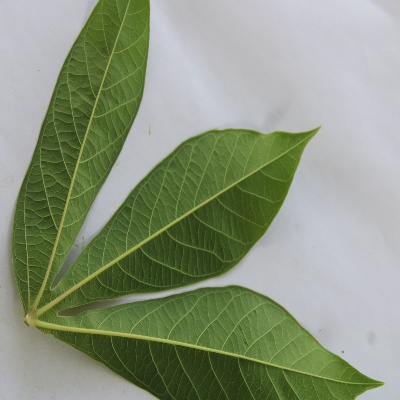
Crop: Cassava
Condition: healthy